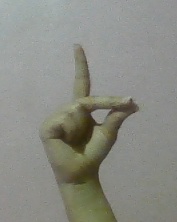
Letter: ta